Huron Cemetery

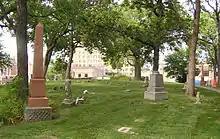
Graves at the Huron Indian Cemetery

The Wyandot migration from Ohio to Missouri and Kansas occurred from July 28–31, 1843, through the Great Flood of 1844. They began arriving at the confluence of the Missouri River and Kaw River and then settled in the Westport area until the Delaware sold them thirty-six sections and gave them three sections in memory of friendship in what is now Wyandotte County. They were living in a low-lying area and suffered epidemic illness. Survivors buried the dead in land on a ridge overlooking the Missouri River, which became known as the Huron Cemetery.